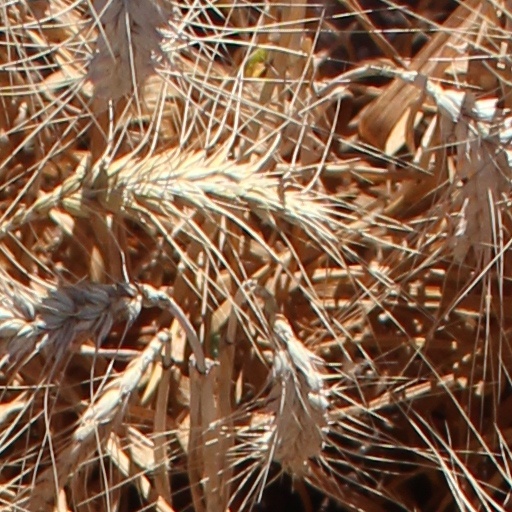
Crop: wheat